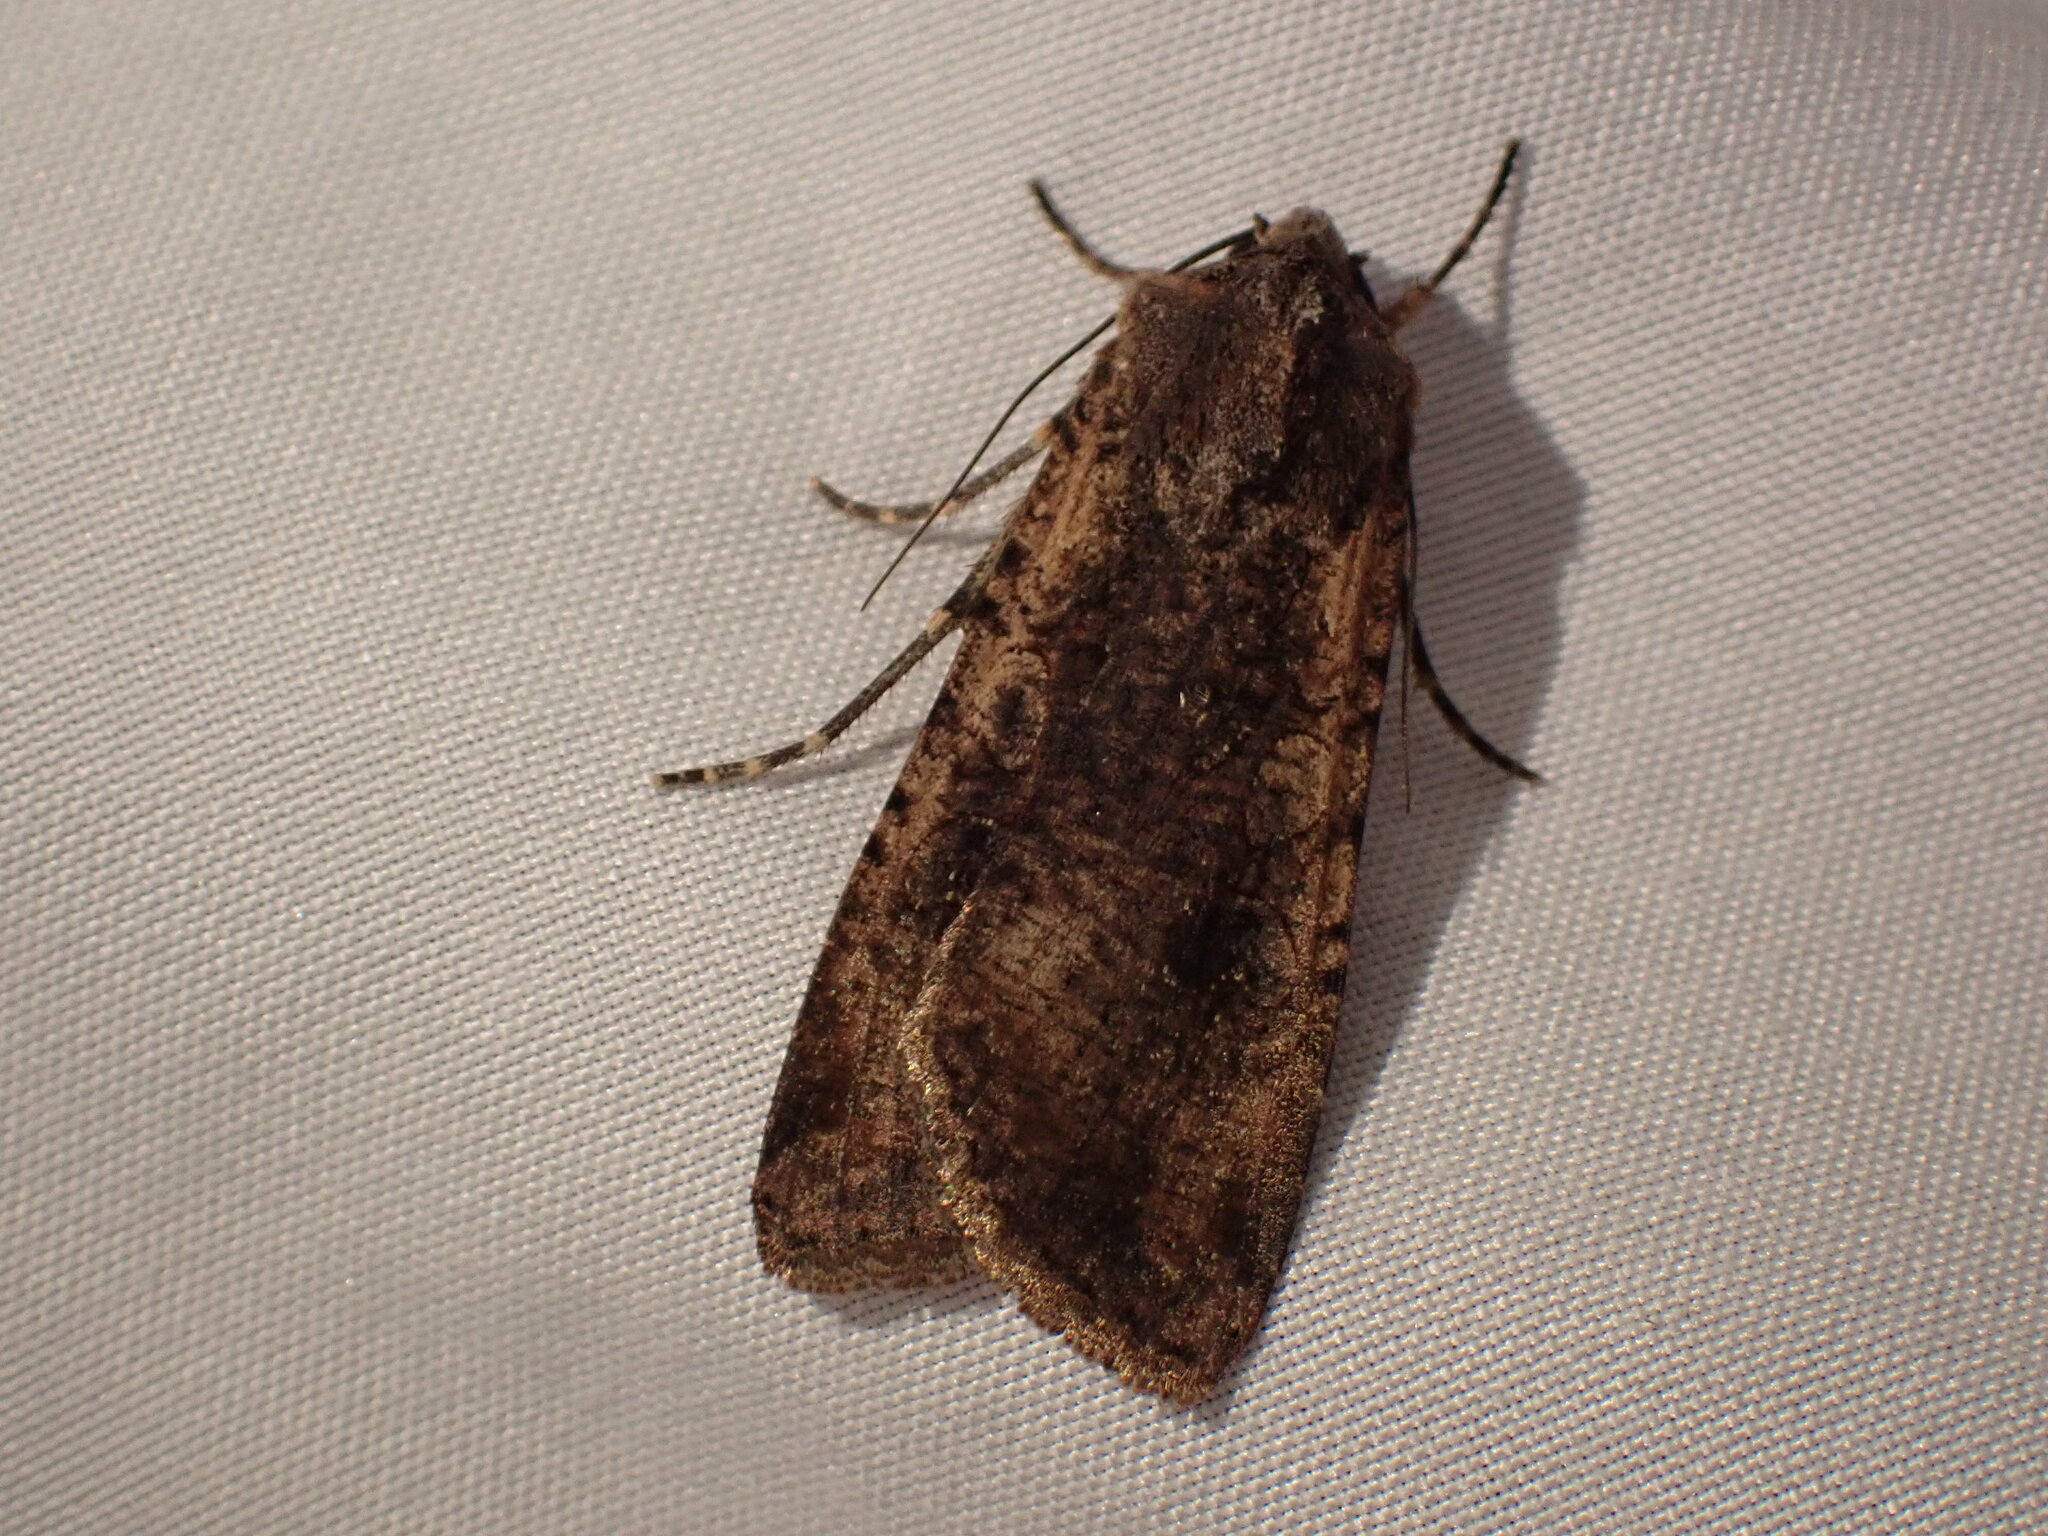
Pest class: cutworms